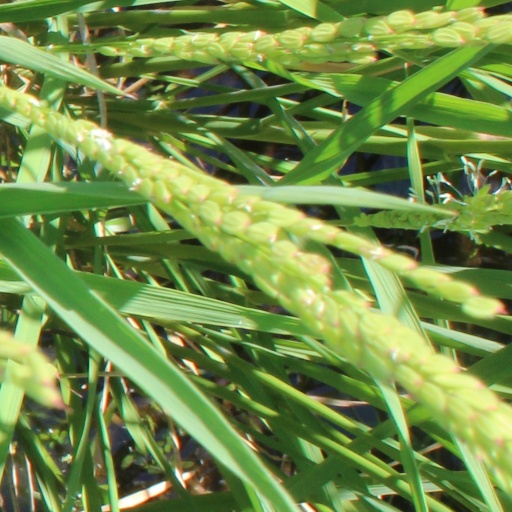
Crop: rice